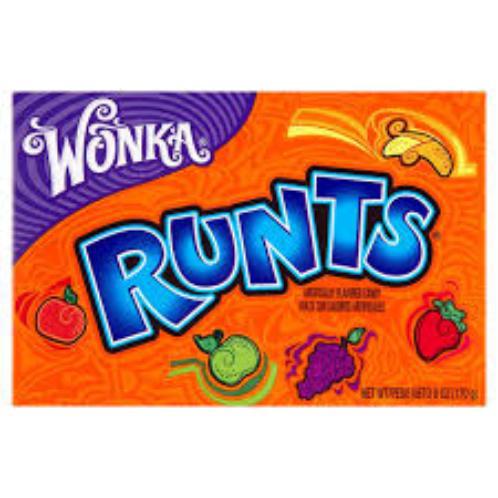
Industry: Food